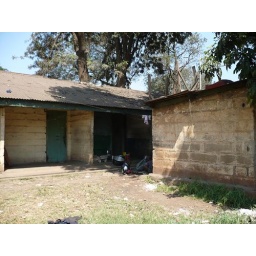
A house of a rich person in Mathare slums